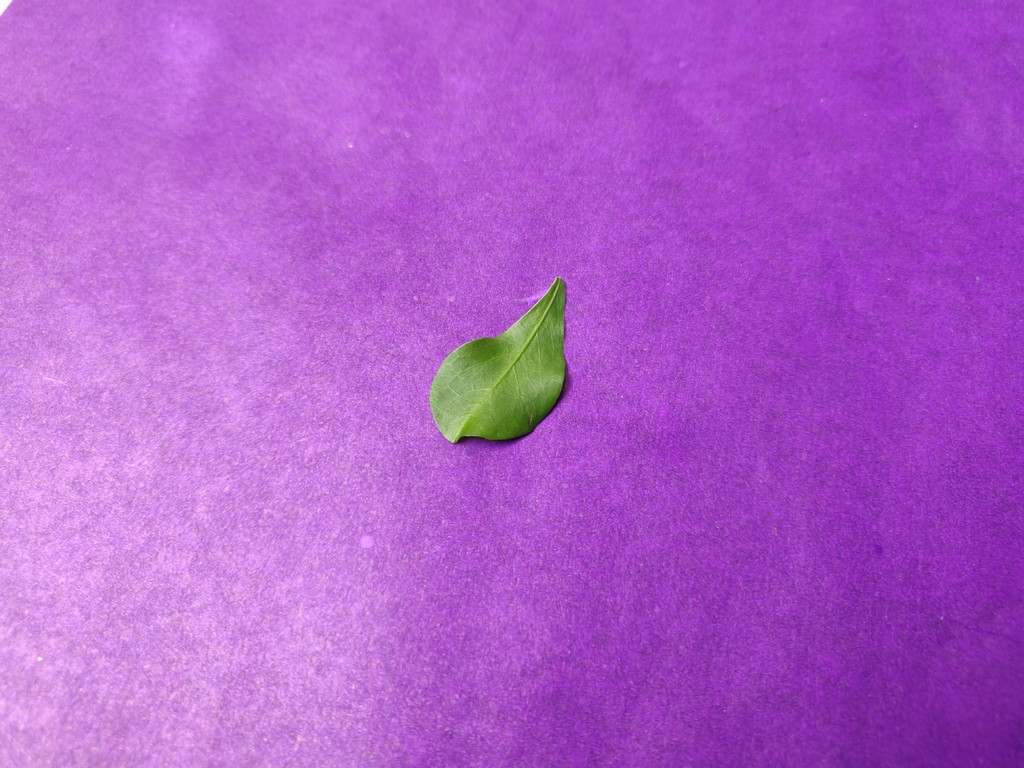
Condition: Healthy
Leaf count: single
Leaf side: front